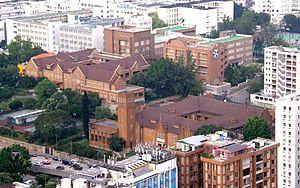
Maryknoll ou Mary Knoll est le nom de trois organisations missionnaires de l'Église catholique des États-Unis qui travaillent ensemble depuis un siècle à l'évangélisation en Extrême-Orient, en Asie du Sud-Est, en Amérique latine et en Afrique. Il s'agit, pour les prêtres et les frères, de la Société des missions étrangères catholiques d'Amérique fondée en 1911 par James Anthony Walsh et Thomas Frederick Price, des Sœurs de Maryknoll de Saint-Dominique, fondées en 1912 pour les religieuses, et, pour les laïcs, des missionnaires laïcs de Maryknoll.